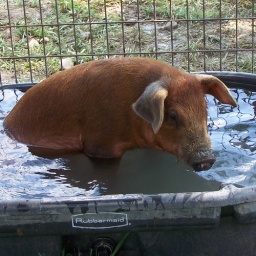
Linus takes a bath in a fresh tub of cool water.